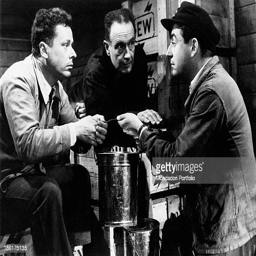
actors struggling for a can while actor looks at them in the film